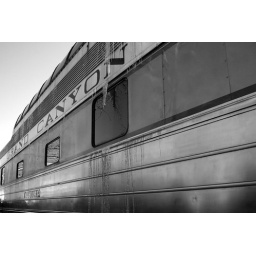
the train car we were in